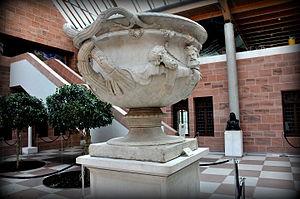
La Collection Burrell est une collection d'art à Glasgow, en Écosse. Elle est située dans le Parc de Pollok au sud de la ville. Le musée a fermé pour travaux le 23 octobre 2016 et devrait rouvrir d'ici à 2020.